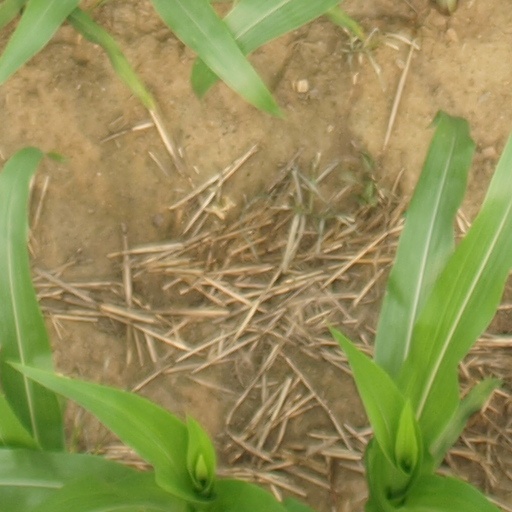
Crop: maize; corn